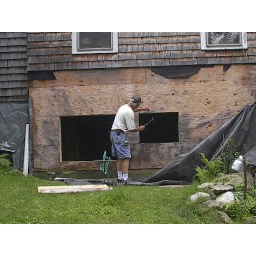
Installing windows in my home office space: looking at the openings from the outside.